Castelnau-d'Auzan-Labarrère

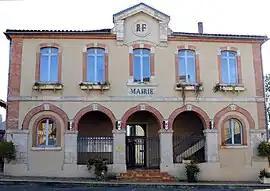
The town hall in Castelnau-d'Auzan

Castelnau-d'Auzan-Labarrère is a commune in the Gers department of southwestern France. The municipality was established on 1 January 2016 and consists of the former communes of Castelnau-d'Auzan and Labarrère.